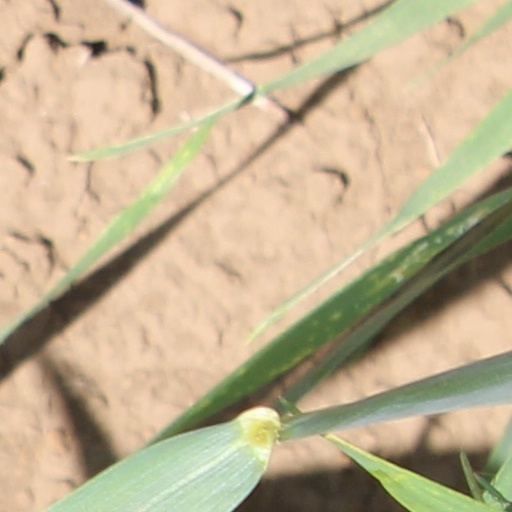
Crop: wheat